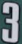
Number: 3